Microbial art

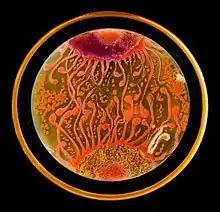
"Cell to Cell", winner of 2015 ASM Agar Art Competition (by Mehmet Berkmen and Maria Peñil)

The American Society for Microbiology hosts an annual contest for microbial art: the Agar Art Contest. The contest was organized after a picture from a Christmas tree, made by Rositsa Tashkova, went viral in 2014. The 2015 edition covered 85 submissions, of which microbial art created by Mehmet Berkmen and Maria Peñil called "Neurons" won first place. The artwork used yellow "Nesterenkonia" and orange "Deinococcus" and "Sphingomonas".